Eudolium crosseanum

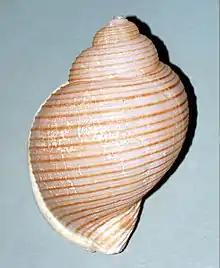
Abapertural view of a shell of "E. crosseanum"

(Original description in French) The shell is imperforate and oval-ventricose It is characterized by its thin structure and reddish-tawny coloration, marked with irregularly distributed, large whitish spots. Its surface is transversely ribbed, with the interstices between ribs exhibiting one to three small spiral striae, crossed at right angles by very fine, nearly obsolete longitudinal striae. The spire is conical and slightly elevated, featuring a deeply marked and narrowly subcanaliculate suture. The shell comprises six convex whorls, with the body whorl being exceptionally large and swollen, constituting more than 6/8 of the total length. It is adorned with 56 ribs (excluding spiral striae) and terminates in a straight siphonal canal. The aperture is nearly oval, slightly acuminate near the insertion point, and whitish-tawny in its interior. The peristome is simple, with its edges connected by a thin, barely discernible callus, which thickens behind the columella and forms a tooth-like projection near the insertion point. The columellar edge is nearly vertical, folded, and white. The basal edge is slightly notched and purplish-pink. The outer edge is broadly flared, reflected, slightly thickened, and features 55 internal denticulations with a pinkish hue, while its exterior is brown, often marked with white at the points where the ribs terminate. Several ribs are frequently articulated with white and red.